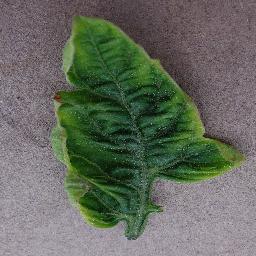
Label: Tomato___Tomato_Yellow_Leaf_Curl_Virus